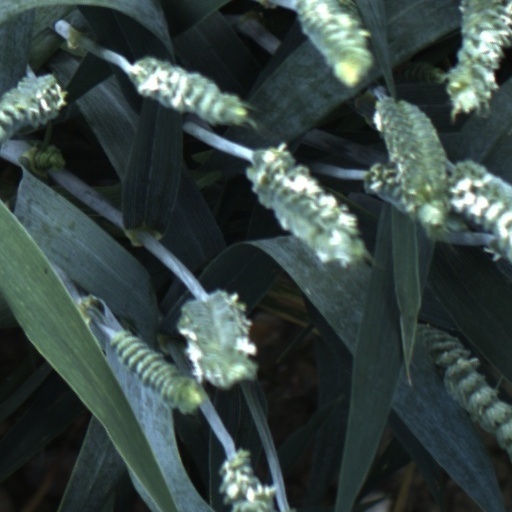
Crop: wheat